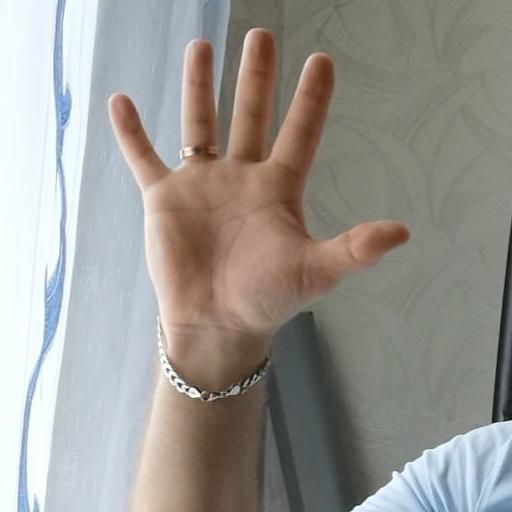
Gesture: palm